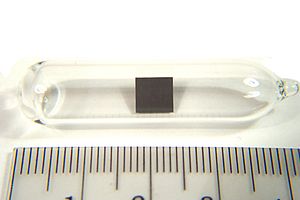
Thorium
Sølv-hvidt
Thorium er et grundstof med symbolet Th og atomnummer 90 i det periodiske system. Det er et naturligt forekommende, radioaktivt metal, der overvejes som alternativ til uran i kernekraft.